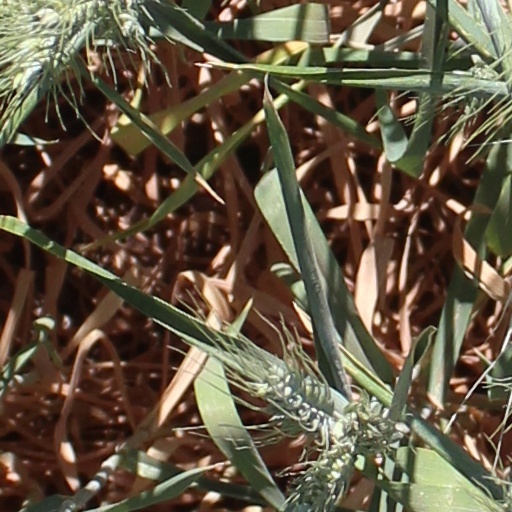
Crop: wheat